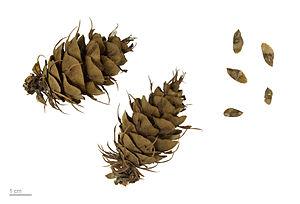
Pseudotsuga menziesii est une espèce de conifère de la famille des Pinaceae, originaire de l'ouest de l'Amérique du Nord. En français on l’appelle douglas vert ou sapin de Douglas, mais aussi pin d'Orégon et douglas de Menzies.